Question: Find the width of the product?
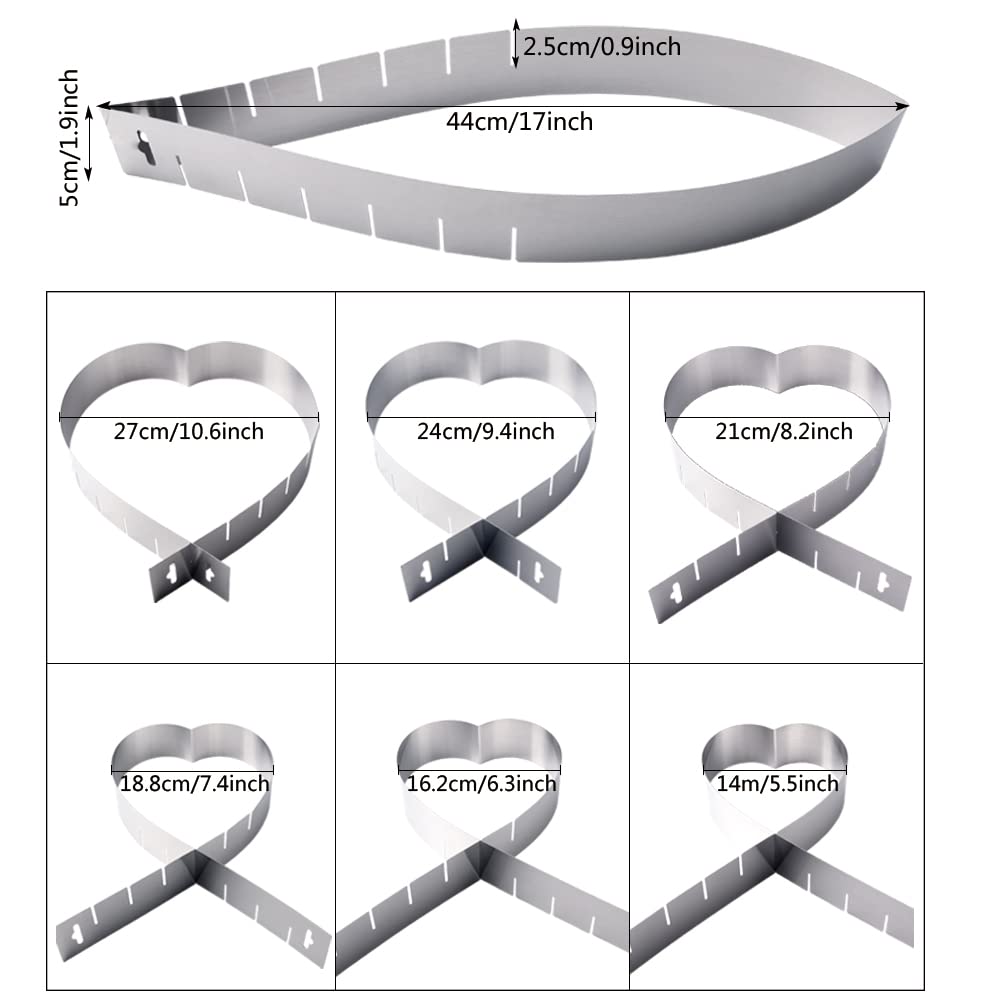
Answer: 24.0 centimetre